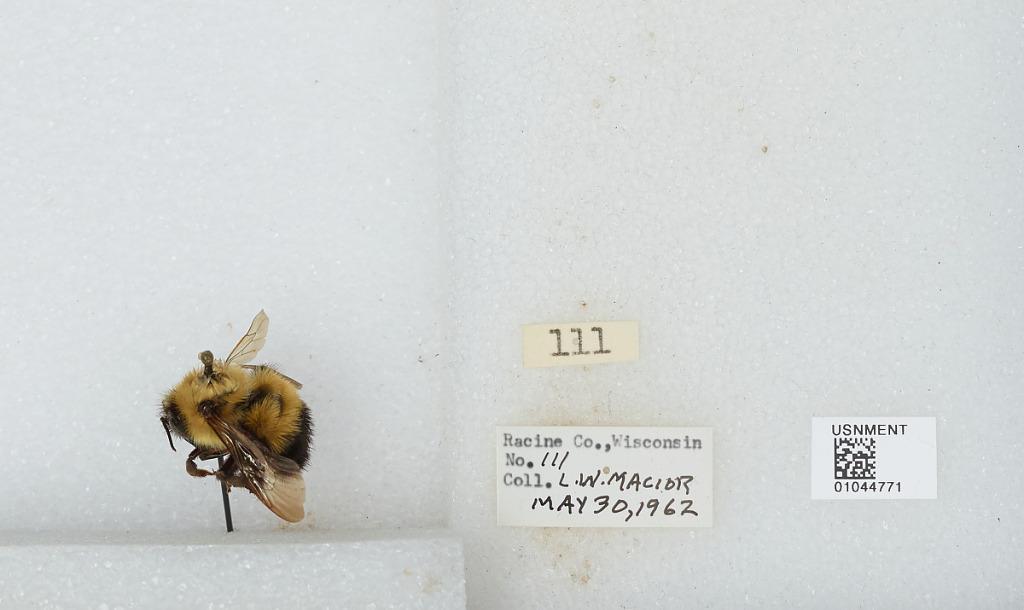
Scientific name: Bombus (Bombus) affinis Cresson
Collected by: L. Macior
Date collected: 1962-5-30
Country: United States
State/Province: Wisconsin
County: Racine
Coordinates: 42.78, -87.76